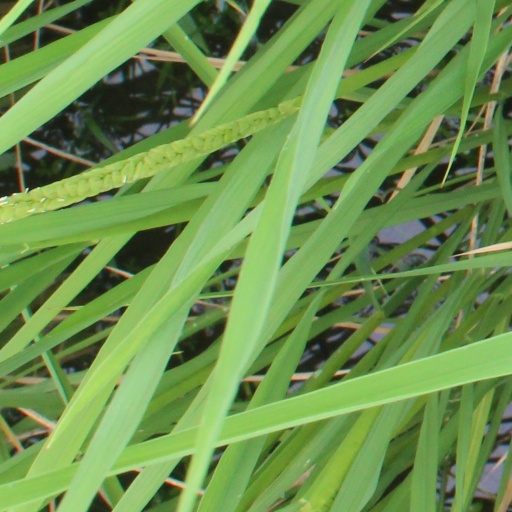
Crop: rice